Darío Vivas

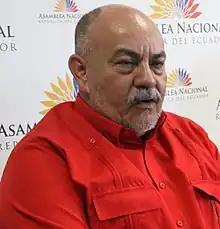
Vivas in 2013

Darío Ramón Vivas Velasco (12 June 1950 – 13 August 2020) was a Venezuelan politician, member of the 2017 National Constituent Assembly and the Governor of the Capital District.